Würenlos

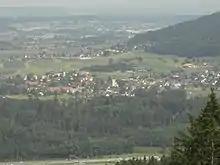
Würenlos from the Rüsler (ob Neuenhof)

Würenlos has an area, , of . Of this area, 43.1% is used for agricultural purposes, while 34.1% is forested. Of the rest of the land, 20.7% is settled (buildings or roads) and the remainder (2.1%) is non-productive (rivers or lakes).